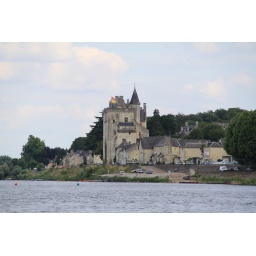
IMG_2365 Chateau at Montsoreau from the river Loire. Made famous by the book La dame de Montsoreau by Alexandre Dumas.